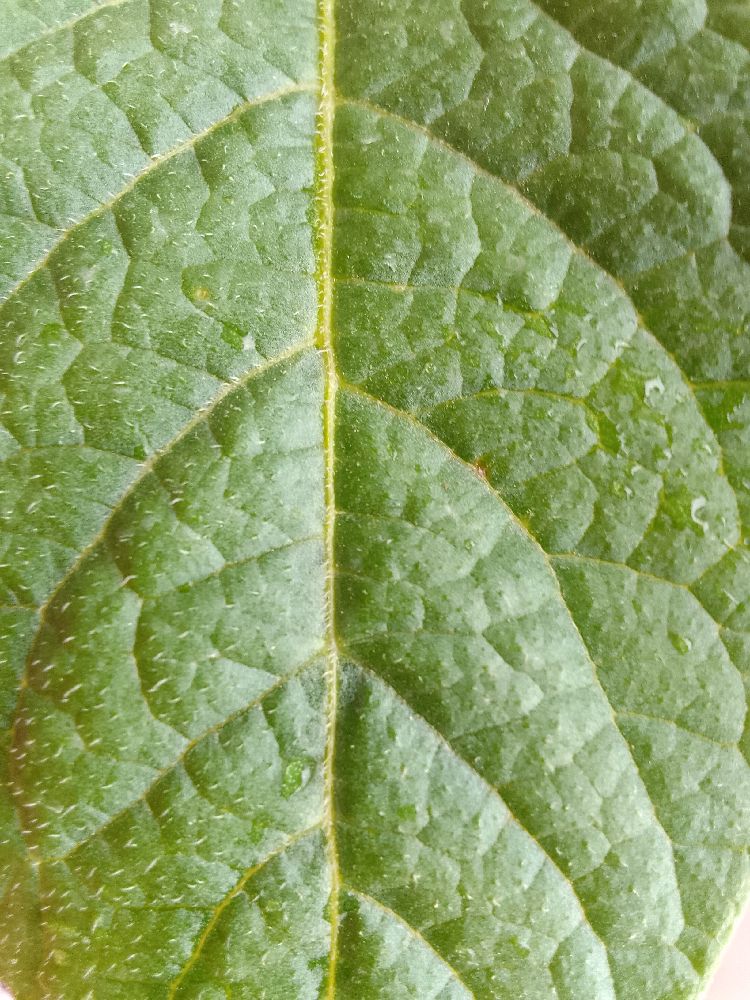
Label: Healthy